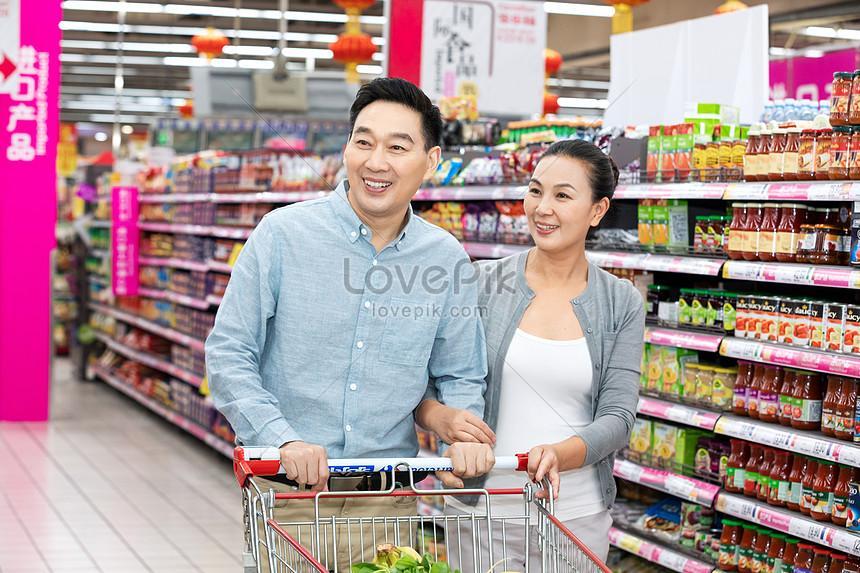
có một chiếc xe đẩy xuất hiện ở trước mặt của cặp đôi